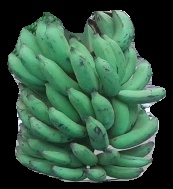
Variety: elakki-bale
Grade: grade3